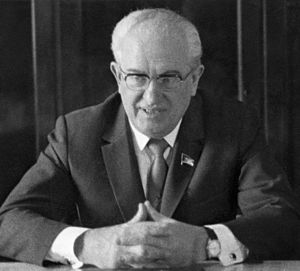
Jurij Andropov / Opvækst og karriere
Jurij Andropov, 1974.
Jurij Vladimirovitj Andropov var en sovjetisk politiker og generalsekretær i Sovjetunionens kommunistiske parti fra 12. november 1982 til sin død 16 måneder senere.